Villavicencio

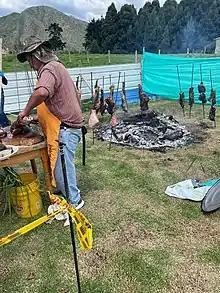
The classic bonfire is round for cooking meat.

Veal roasted in wood and marinated only with salt and beer. It is served with cassava, potatoes, and plantains; optionally it is accompanied by a stew or sauce based on chili and a beer or lemonade based on panela. In the city, there is a wide variety of restaurants and grills that offer several typical dishes of the region. This dish is also known as Mamona or Ternera a la Llanera, due to the fact that it uses veal, which is slaughtered when the cow is still suckling.